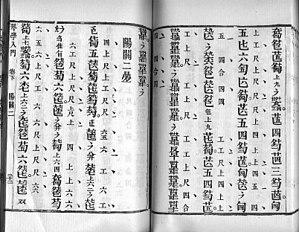
La notation guqin ou guqinpu est un ancien système de notation musicale de la civilisation chinoise utilisée pour l'écriture des partitions de guqin. Elle s'inscrit dans la notation gongche ou gongchepu.
La notation musicale est la transcription sur un support d'une œuvre musicale afin de la conserver, de la diffuser et de l'interpréter ultérieurement.
La notation gongche ou gongchepu, également appelé en coréen Gongcheokbo, et en japonais kōsekifu est un système de notation musical, utilisé en Chine pour les morceaux de musique ancienne et opéras. Il est aujourd'hui en grande partie remplacé par le jianpu.